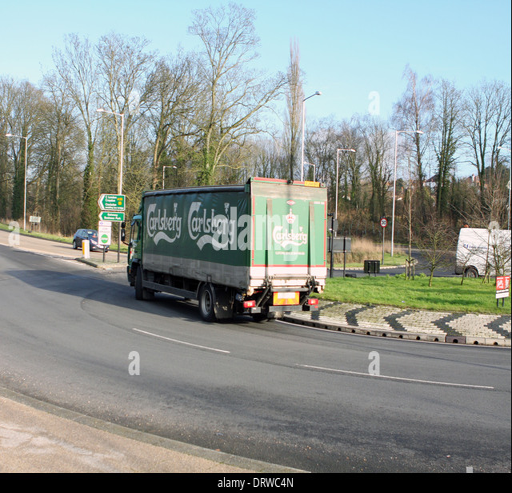
a truck traveling around a roundabout